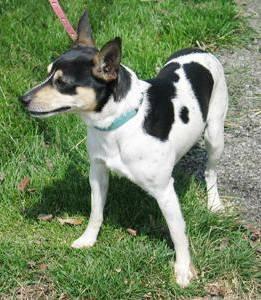
dog